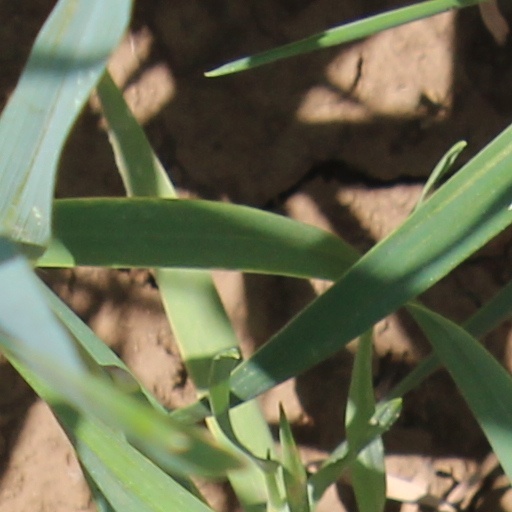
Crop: wheat